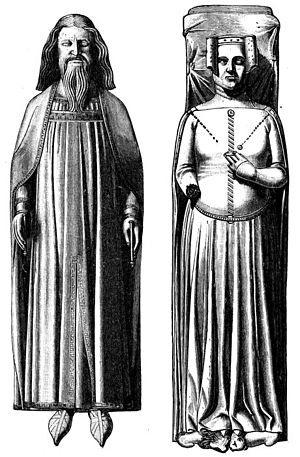
Filippa af Hainaut / Senere år og død
Gravmonumenter af Edvard 3. og Filippa af Hainaut
"Filippa af Hainaut var Dronning af England som hustru til Kong Edvard 3. Edvard lovede i 1326 at gifte sig med hende inden for de følgende to år. Hun blev gift med Edvard, først ved stedfortræder, da Edvard sendte biskoppen af Coventry ""for at gifte sig med hende i sit navn"" i oktober 1327 i Valenciennes, den næstvigtigste by i Grevskabet Hainaut. Ægteskabet blev fejret formelt i York Minster den 24. januar 1328, nogle måneder efter at Edvard besteget Englands trone. I august 1328 fik han også fastsat sin kones medgift.